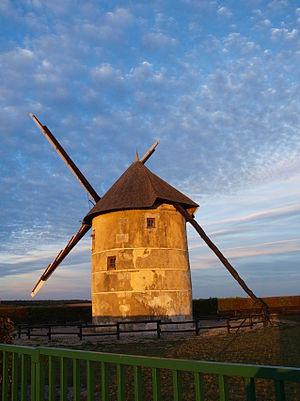
Migé (Yonne, France)